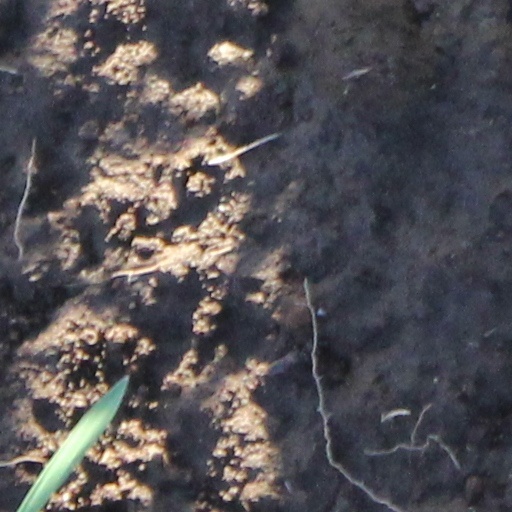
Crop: wheat